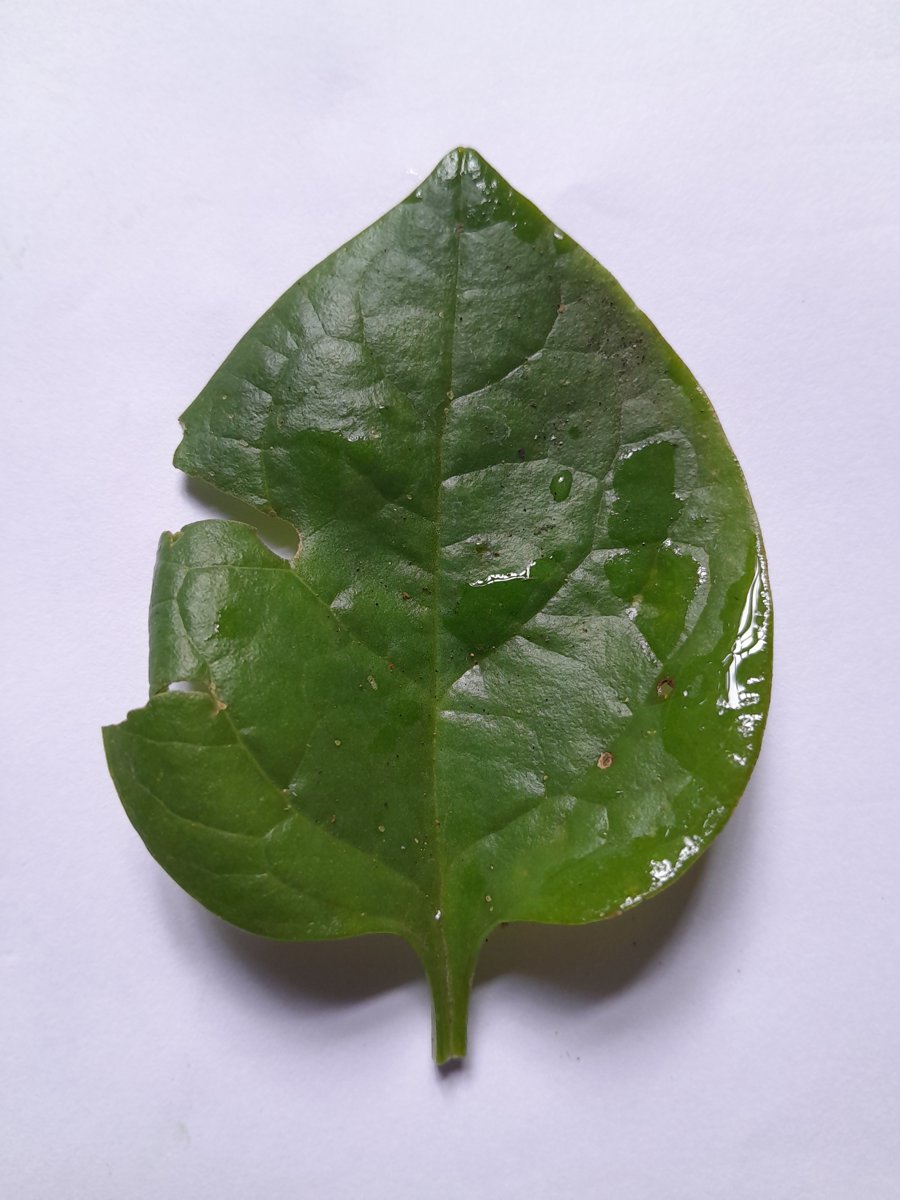
Label: Pest-Damage